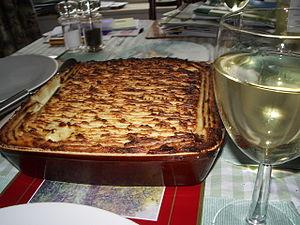
Vin des Allobroges et gratin de poisson
Le vin des Allobroges est un vin français d'indication géographique protégée concernant le canton de Seyssel dans l'Ain, ainsi que la Savoie et la Haute-Savoie.